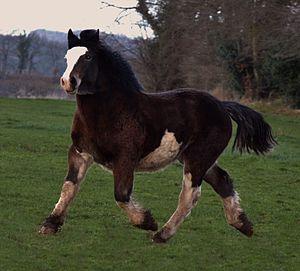
Poulain de race bretonne, de robe Splash White Overo
Le pie balzan est un type de robe pie du cheval, dû aux différentes versions du gène Splashed White, connu pour donner des taches blanches localisées sur les parties inférieures du corps et de la tête. La robe pie balzan se rattache génétiquement à la famille des robes overo. Elle se caractérise par une peau rose et des taches blanches sur une robe de couleur plus foncée. De nombreux chevaux balzans ont des marques de taille modeste, tandis que d'autres semblent avoir « baigné dans de la peinture blanche ». Les yeux bleus sont caractéristiques de cette robe. La présence peu évidente d'un des gènes responsables peut expliquer des yeux bleus chez des chevaux à la robe simple.
La masse corporelle du cheval est une donnée très variable, selon la race, le modèle, l'état physiologique, la condition, le but du propriétaire et de l'utilisation de l'animal. Toujours composée de 65 à 75 % d’eau, elle se répartit en moyenne entre 50 % de muscles, 11 % d'os et 9 % de graisses. Selon qu'il s'agisse d'un poney ou d'un cheval de trait, elle peut aller de moins de 200 kg à plus d'une tonne, pour une moyenne de 500 kg chez les chevaux de selle. Elle diffère également avec la saison, les chevaux étant presque toujours plus gras l'été que l'hiver. Différents outils permettent d'estimer leur poids et leur condition corporelle, des échelles vétérinaires ont été créées pour déterminer si le cheval présente une masse corporelle idéale suivant des critères précis. La maigreur est associée à la maltraitance, mais des facteurs indépendants du propriétaire liés à l'âge et à la maladie peuvent provoquer de spectaculaires pertes de poids chez les chevaux. Dans les pays occidentaux, l'obésité des chevaux représente l'un des problèmes de santé vétérinaire majeurs du XXIᵉ siècle.